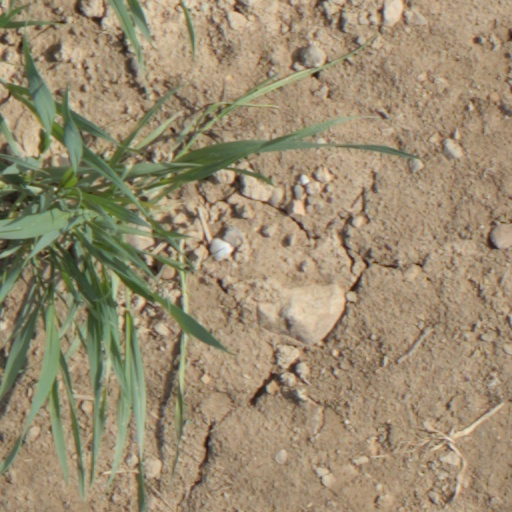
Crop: wheat